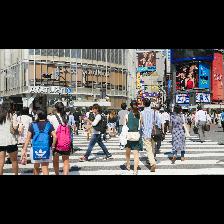
Label: Human